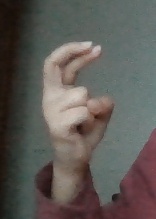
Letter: zay